Polish Post

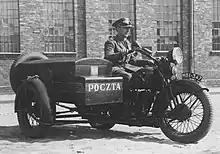
A Polish courier on Sokół 1000 motorcycle, before 1939

The second serious trading postal service was the Seweryn Boner's post. Boner's banking house kept permanent agents who facilitated the forwarding of the correspondence of private persons. Seweryn Boner, in agreements with the Thurn und Taxis family post, tried to establish a regular postal service in Kraków, which was enabled on a small scale, however the enterprise was closed down after his death. The death of the Polish queen Bona Sforza in 1557 was the factor that influenced the emergence of the Polish Post, because King Sigismund II Augustus had to maintain permanent and regular correspondence with Italy in order to collect his inheritance. On the 18 October 1558 the monarch granted the right for the establishment and management of the post to the Italian Prospero Provana. In connection with that event, 18 October is the official Polish Post holiday. The services of this post, which ran from Kraków to Venice, could also be used by private persons, despite the fact that the costs of its maintenance were borne by the crown. Provana, however, started a conflict with the Thurn und Taxis family, who controlled postal communications in Austria, Hungary and Italy. This resulted after four years in the withdrawal of the benefit granted to Provan.